Japan–Pakistan relations

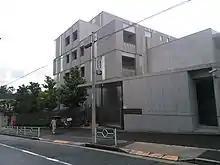
Embassy of Pakistan, Tokyo

Japan and Pakistan established bilateral relations on 28 April 1952. The Dominion of Pakistan had made significant efforts to lift the Allied occupation of Japan. During the Cold War, both countries were part of the Western Bloc. Pakistan played a major role in rebuilding the Japanese economy via mass exports and waiving war reparations owed to the country by Japan. Relations between Japan and Pakistan have generally remained stable, with the exception of the time period in which India and Pakistan were subject to Japanese sanctions due to their nuclear weapons tests in 1998. Relations have once again improved since then, with Pakistan receiving over ¥260 billion in grants and aid from Japan as well as around ¥3 billion in investments. As of 2022, there are 993 Japanese nationals residing in Pakistan whereas 22,118 Pakistani nationals are residing in Japan. About 20,000 Japanese tourists visited Pakistan between 2007-2008 and continue to express an interest in doing so, focusing on Pakistan's Buddhist sites. Pakistan is primarily represented through its embassy in Tokyo and Japan is represented through its embassy in Islamabad. As of 2015, bilateral trade between Japan and Pakistan stood at US$1.9 billion.